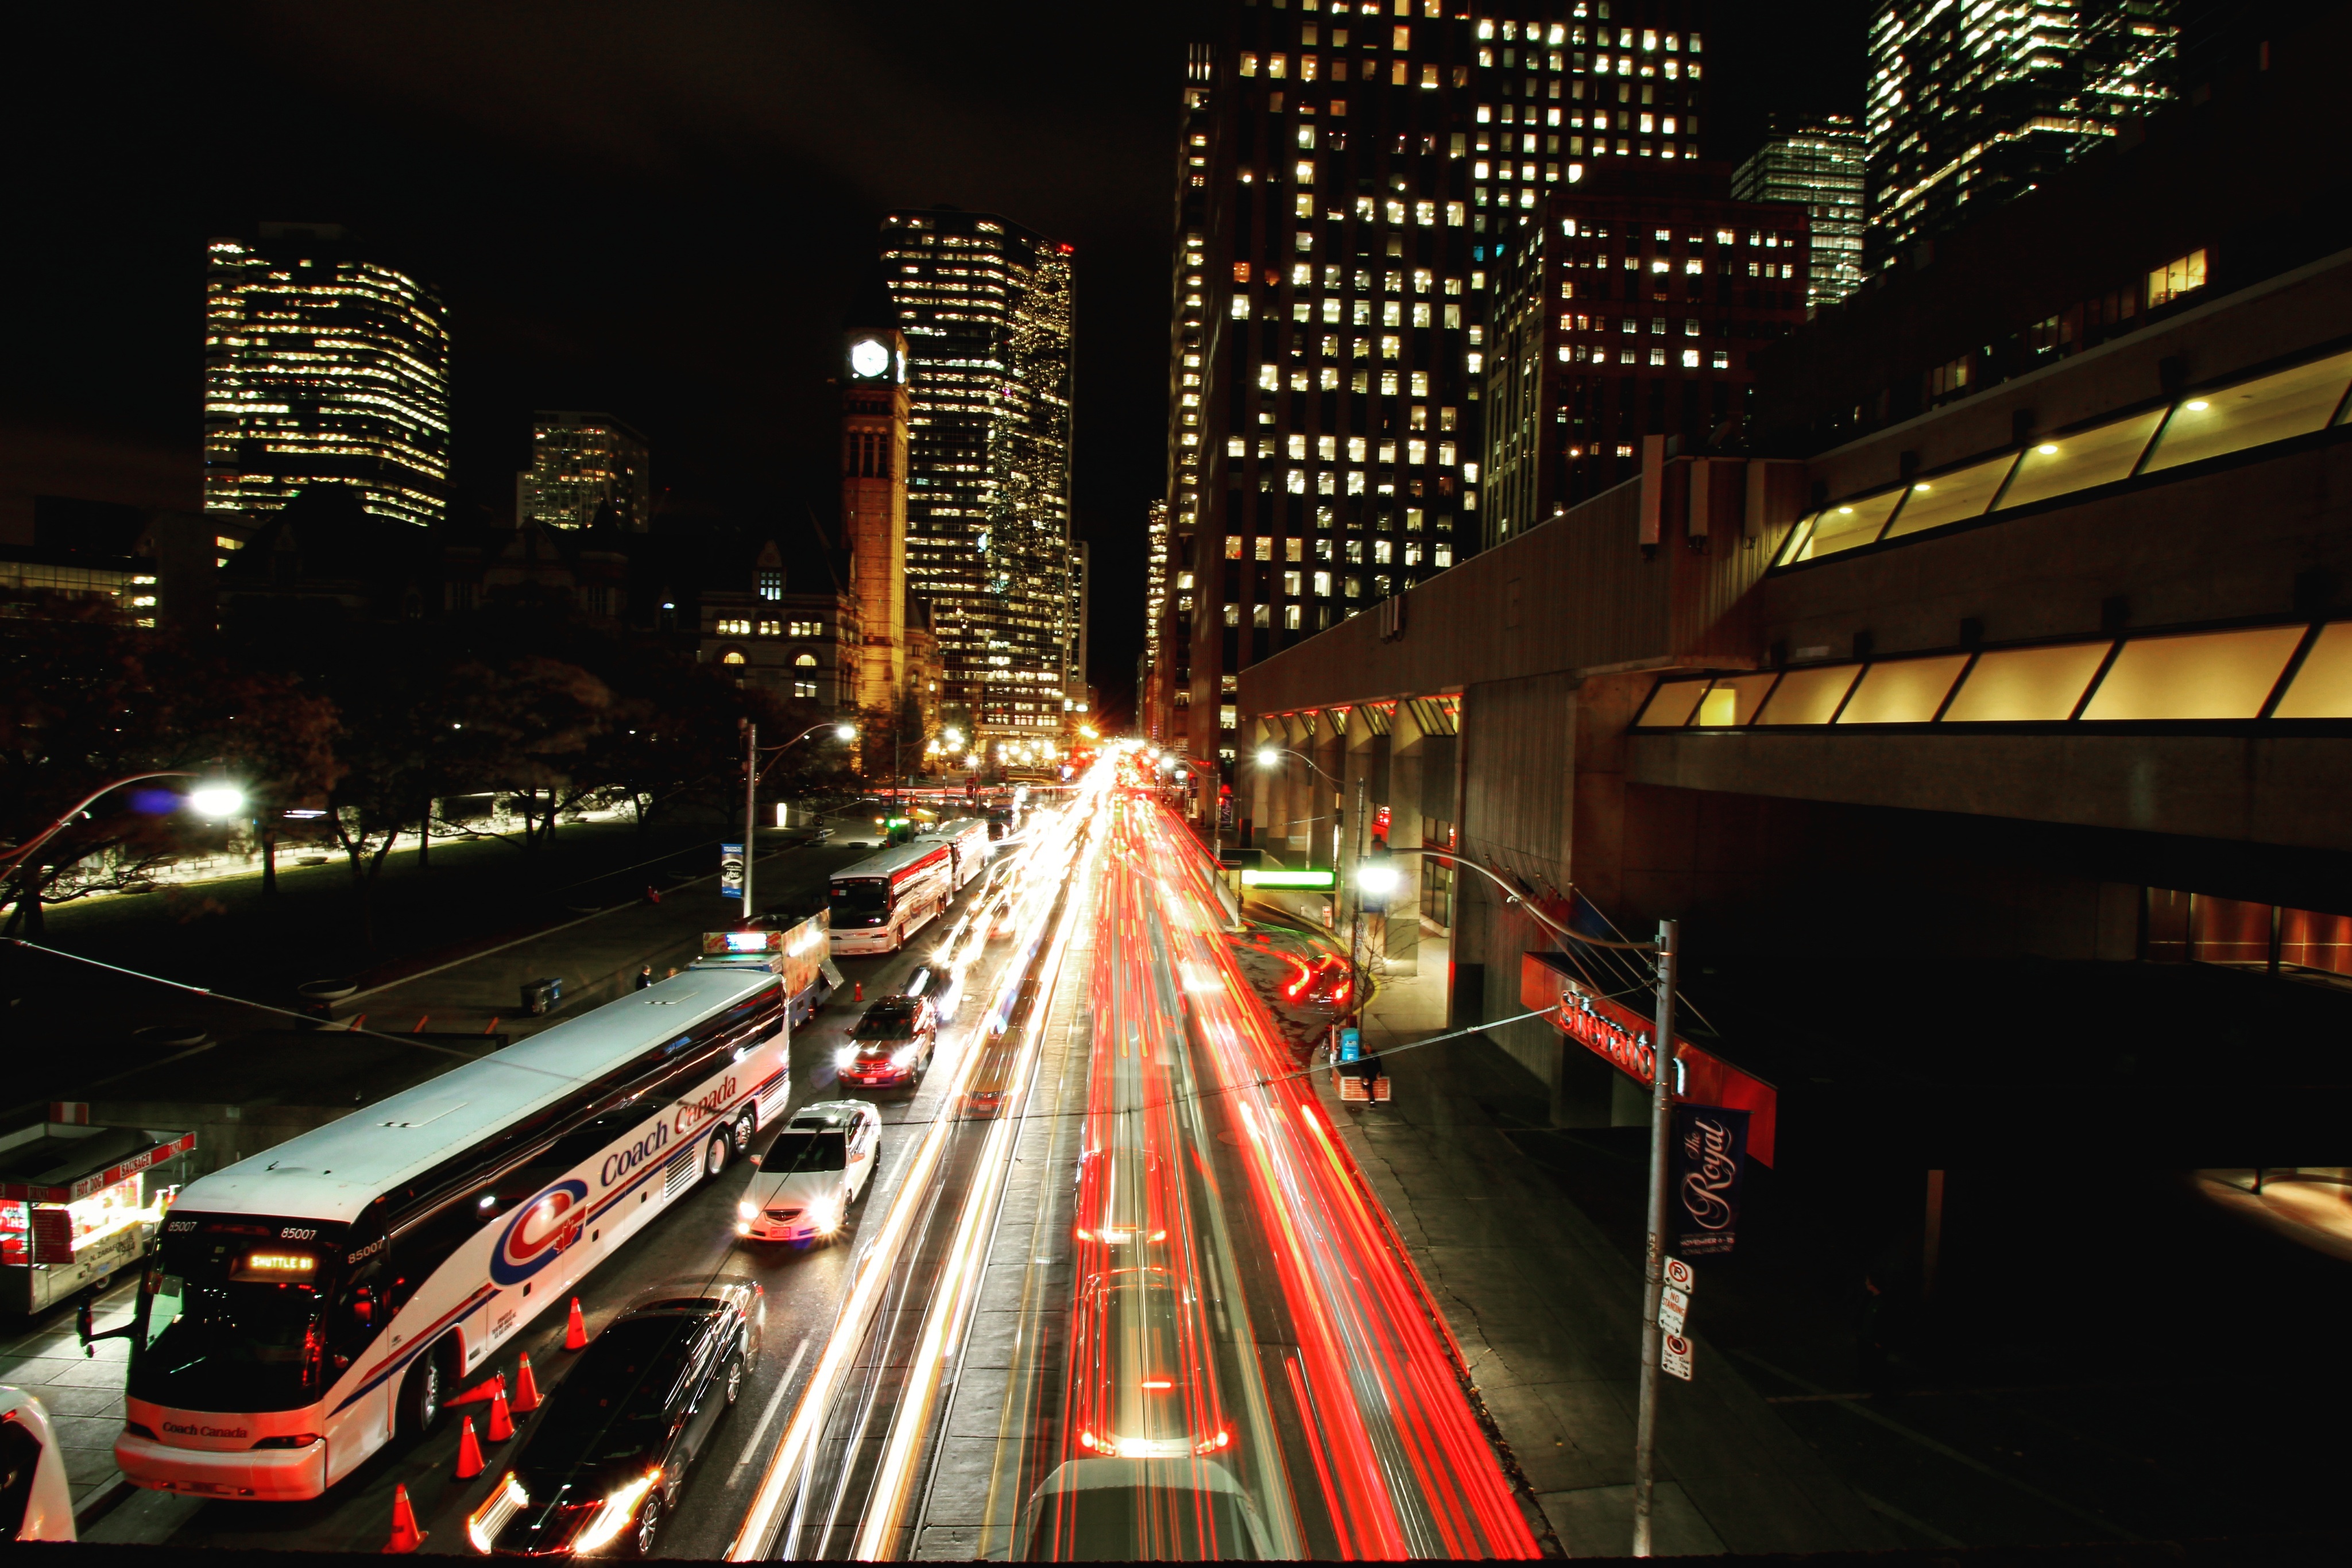
light, skyline, traffic, night, city, skyscraper, cityscape, downtown, evening, darkness, lighting, public transport, metropolis, urban area, human settlement, metropolitan area